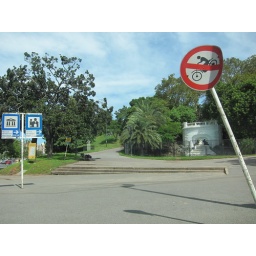
street sign in La Boca